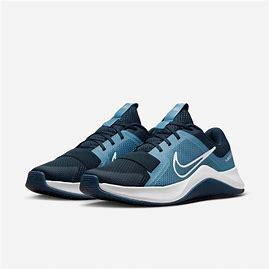
Brand: Nike
Model: MC 2